Theodore Ropp

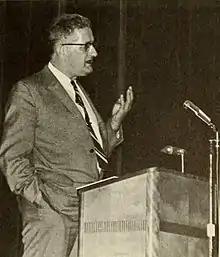
Dr. Theodore Ropp, circa 1968

Theodore Ropp (1911–2000) was an American historian who served as a professor at Duke University.